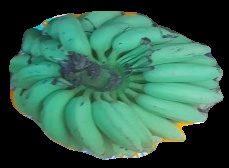
Variety: elakki-bale
Grade: grade2